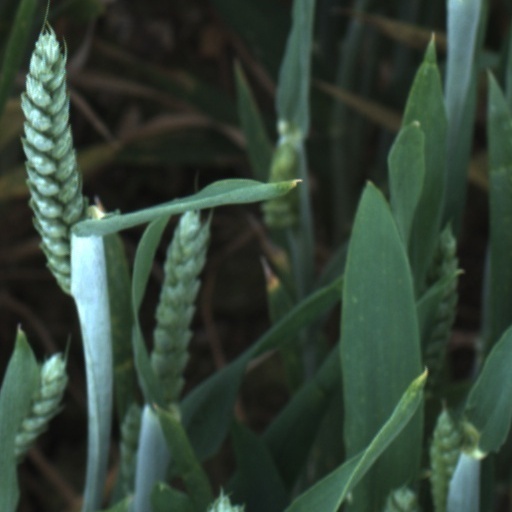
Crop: wheat